Tuition fees in the United Kingdom

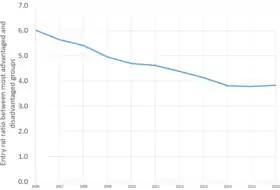
The entry rate ratio for the most advantaged to most disadvantaged groups between 2006 and 2016 shows a decrease in the ratio.

Tuition fees were a major concern at the 2010 general election. The Liberal Democrat party entered the election on a pledge to abolish tuition fees, but had already made preparations to abandon the policy before the election took place. The party entered into coalition government with the Conservatives, who supported an increase in fees. Following the Browne Review the cap was controversially raised to £9,000 a year, approximately treble the previous cap; this sparked large student protests in London. The intention from the government of the time was that most universities would charge about £6,000, and that the £9,000 rate would only be charge in "exceptional" circumstances. In practice most universities immediately began to charge the maximum £9,000 fee. A judicial review against the raised fees failed in 2012, and so the new fee system came into use that September.